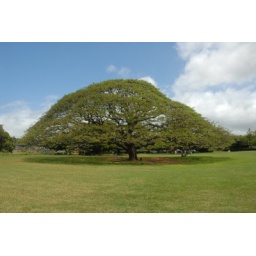
This tree is featured in a famous Japanese television commercial. It is located on the island of Oahu.